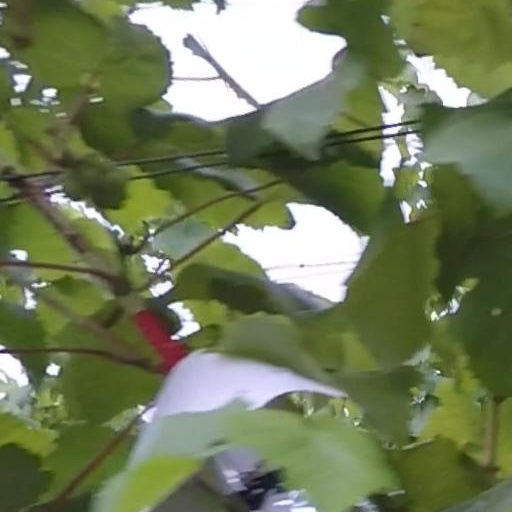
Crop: grape